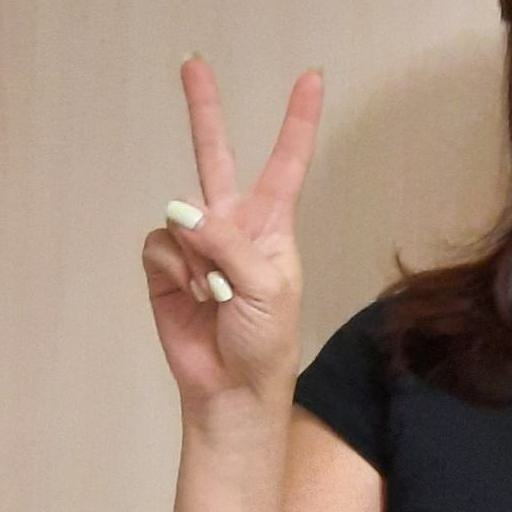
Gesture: peace